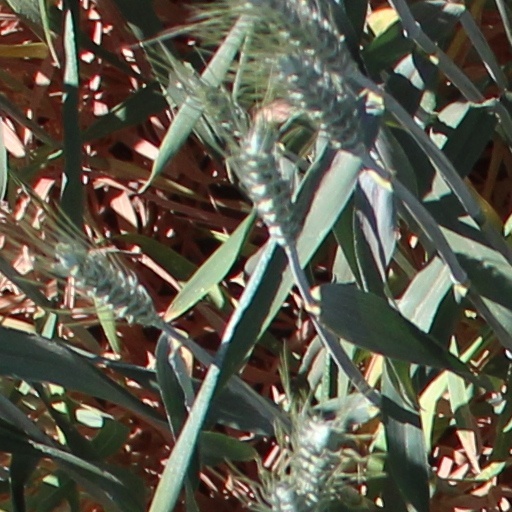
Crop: wheat